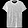
Label: T - shirt / top